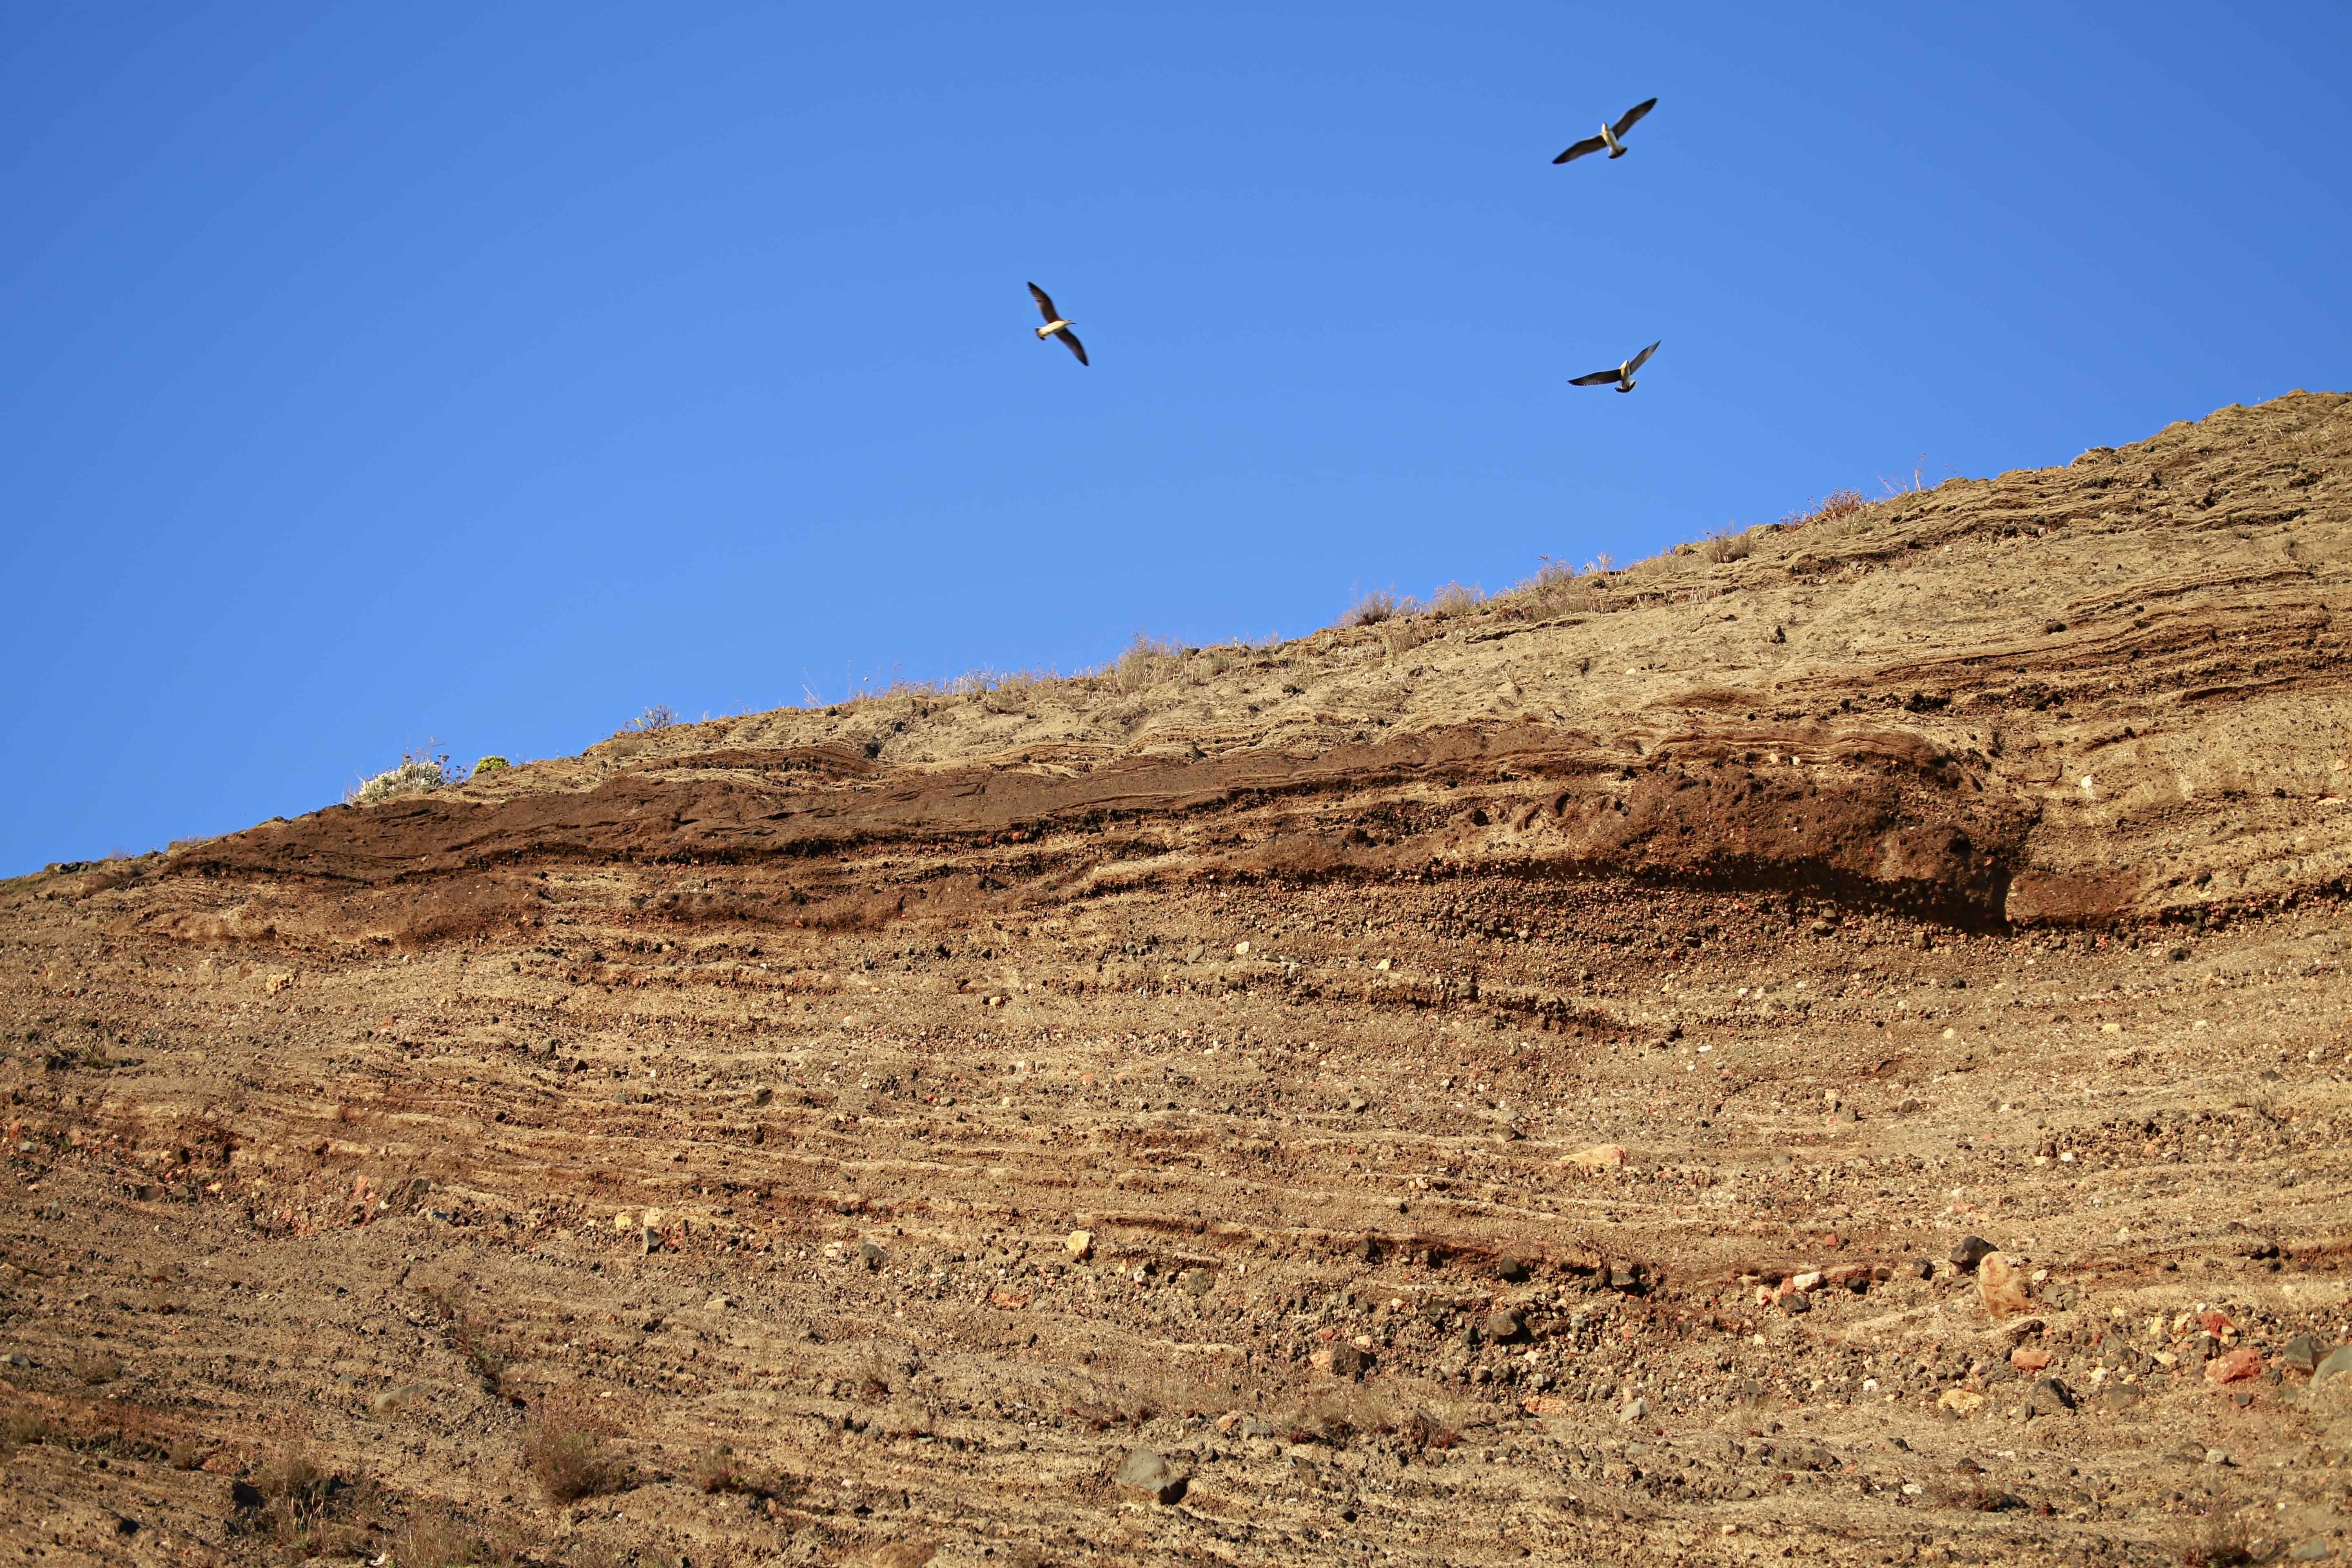
landscape, sea, nature, rock, mountain, bird, seagull, cliff, seaside, terrain, geology, plateau, pierre, ecosystem, landform, maritime landscape, natural environment